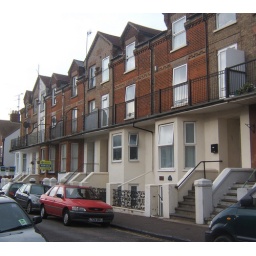
Terraced houses with balconies in a street at right angles to the sea front